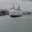
Label: ship